McLaren MP4/8

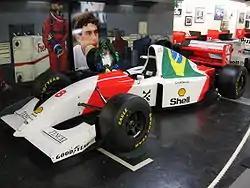
Ayrton Senna's MP4/8 on display at Donington, the site of his famous wet-weather victory in 1993.

The car scored 84 points during the season, 73 of which came from Senna, for an average of 2.63 per start. While Senna took the championship battle to the last few rounds, Michael Andretti had only a few points scoring finishes, including one third place in his final race in Monza at the 1993 Italian Grand Prix. Some factors were outside Andretti's control; with a restriction on the amount of testing teams were permitted in 1993, he never tested a Formula One car in the wet and a string of collisions meant that he only completed three laps in his first three races. Andretti also never came to grips with highly technical aspects such as active suspension and traction control, two "gizmos" not found in the simpler CART. Lastly, Andretti continued to reside in the United States, commuting to Formula One races and test sessions. This also caused him to miss several test days. By mutual agreement, Andretti was released from his contract after the Italian Grand Prix where he scored his only podium for the team. , this remains the last podium finish achieved by an American driver in Formula One.